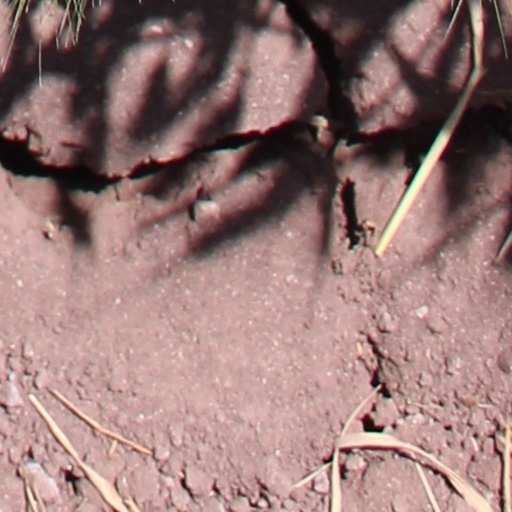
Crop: wheat